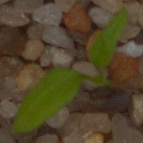
Label: common_chickweed